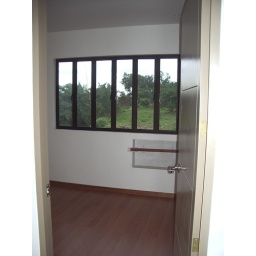
My house on the hill in Antipolo.